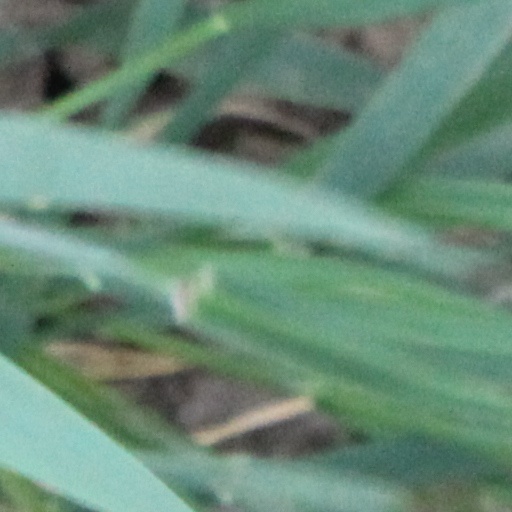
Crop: wheat